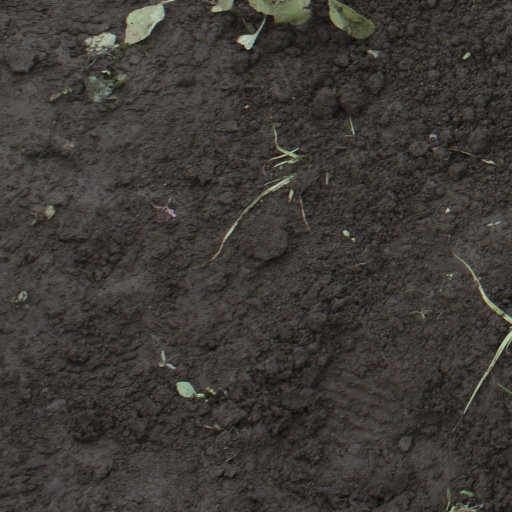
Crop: soybean